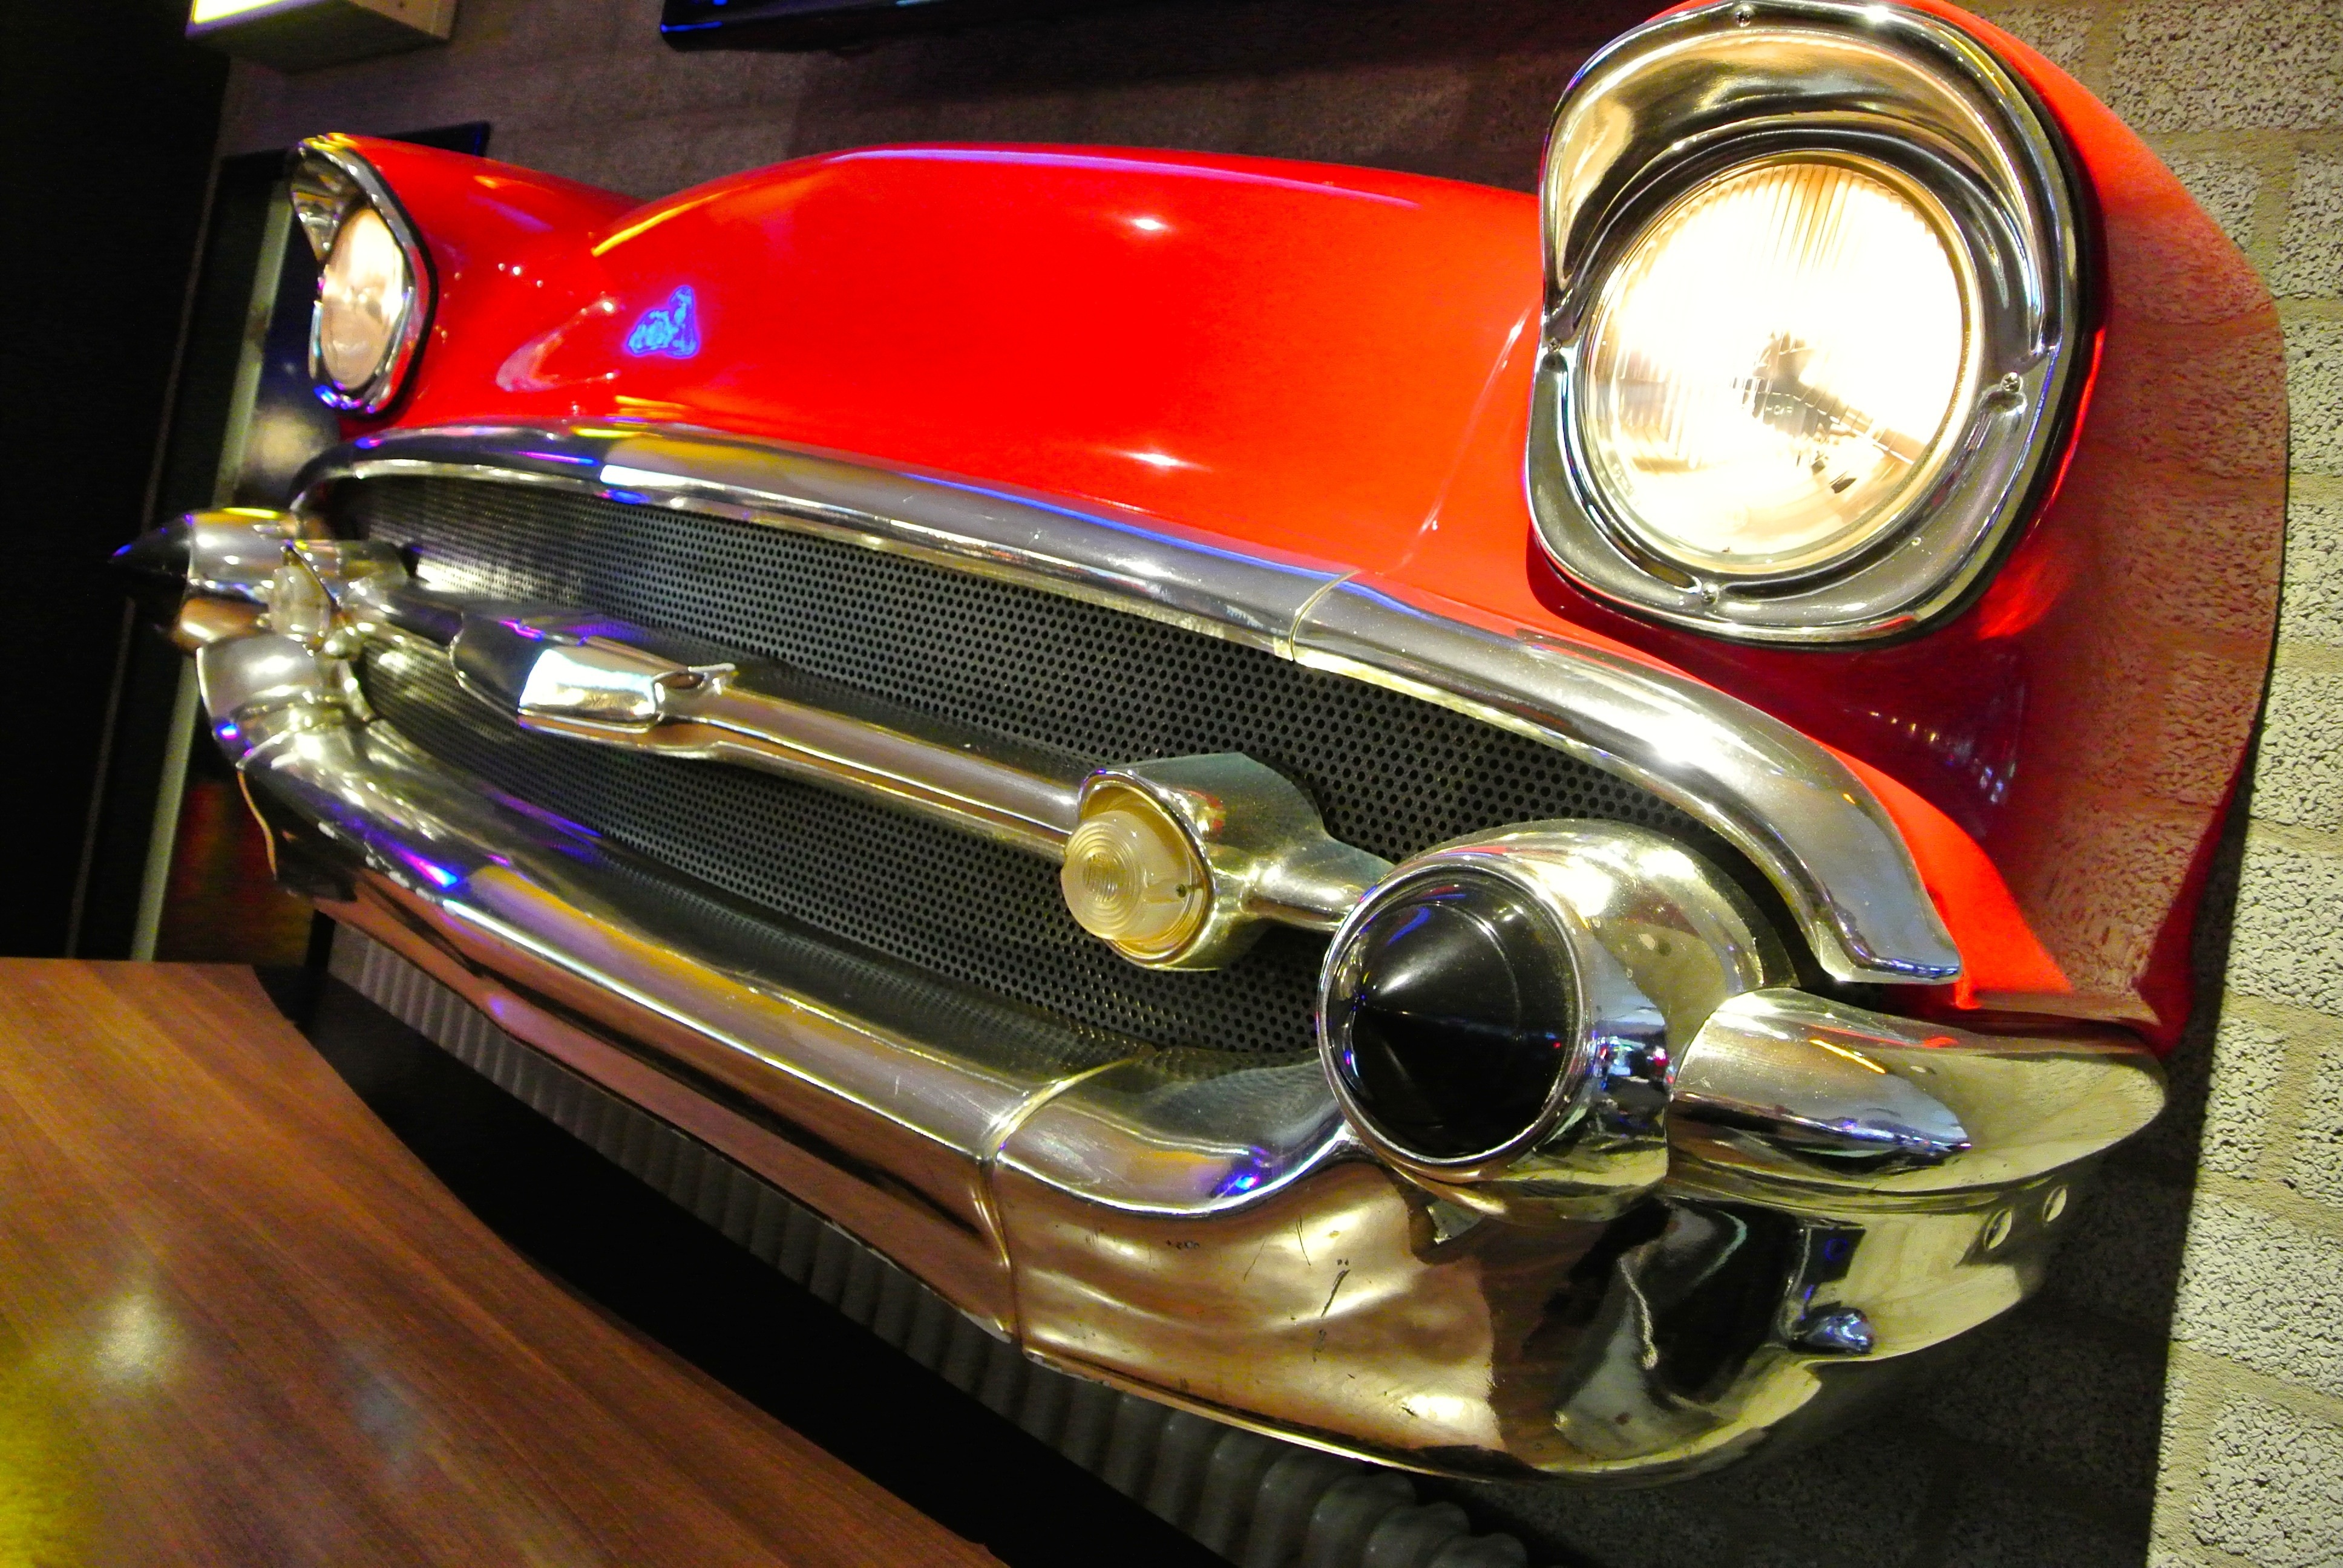
car, wheel, retro, vehicle, auto, automotive, motor vehicle, deco, vintage car, bumper, figure, oldtimer, classic, shiny, antique car, auto show, land vehicle, automobile make, automotive exterior, automotive design